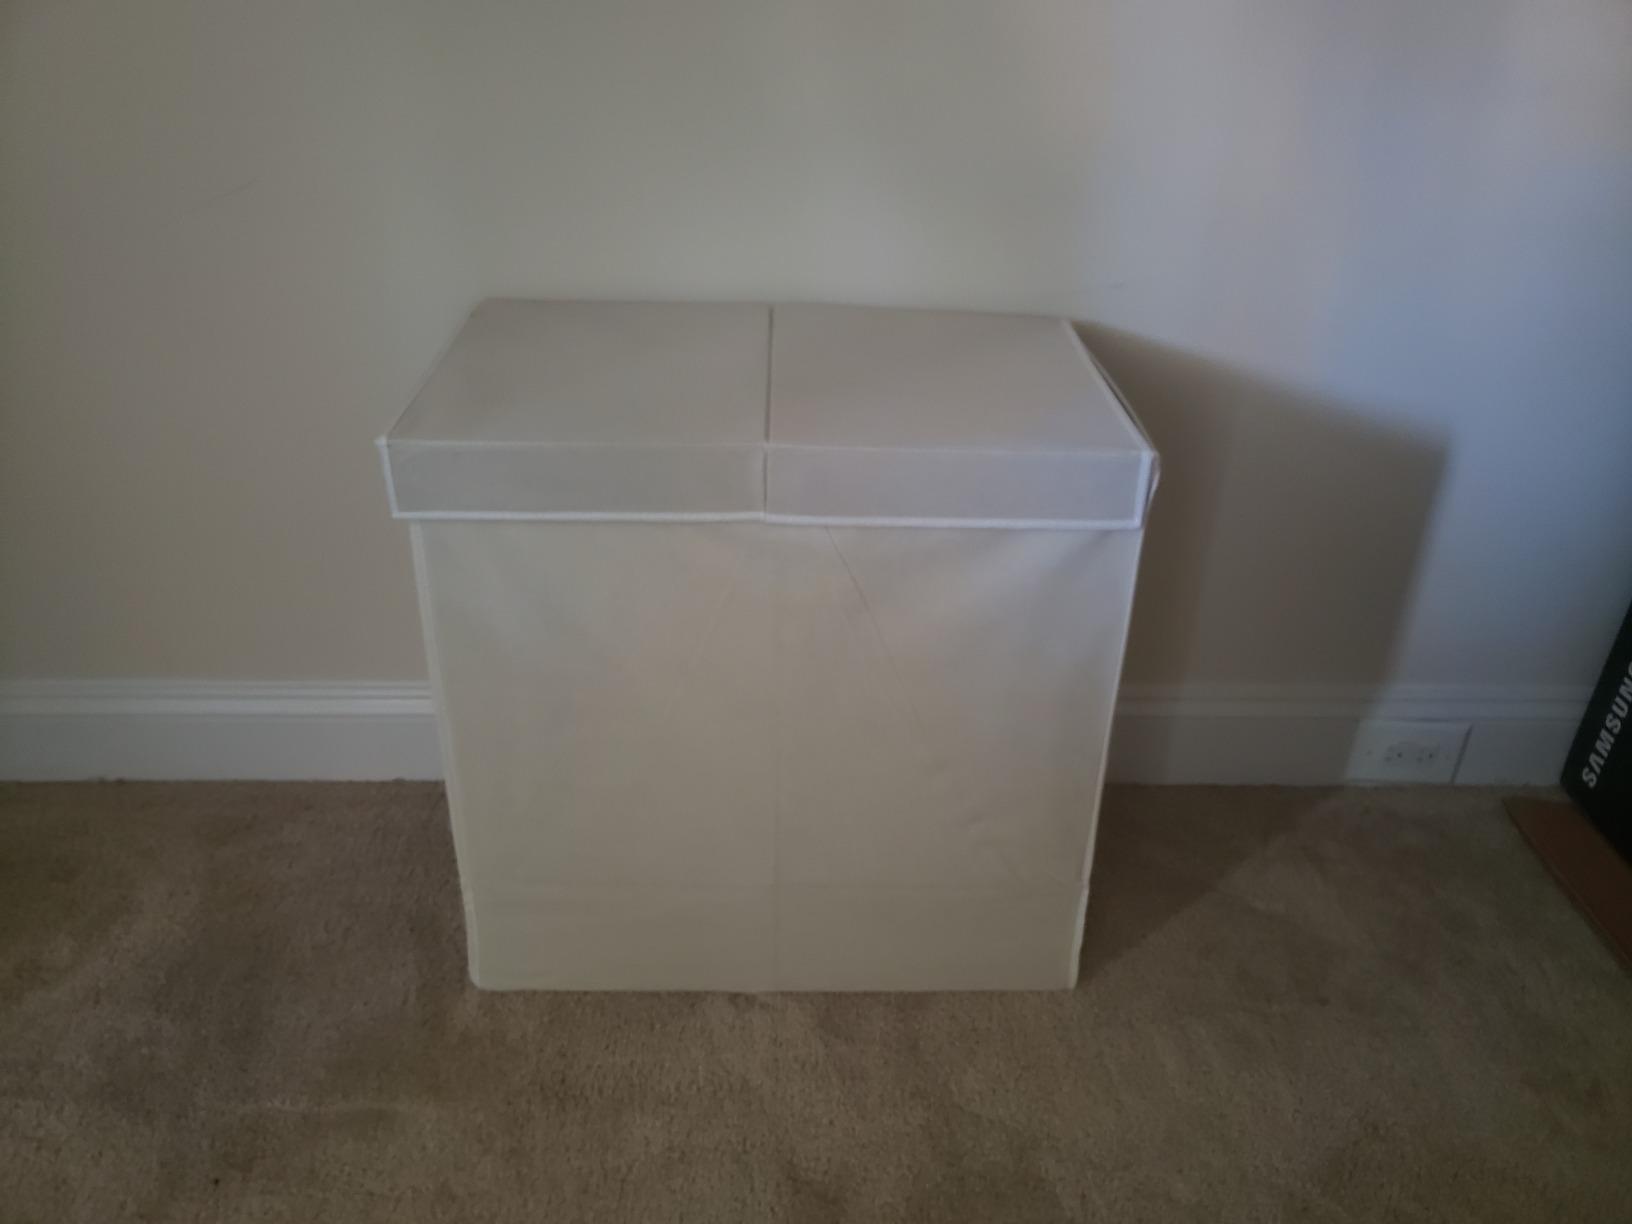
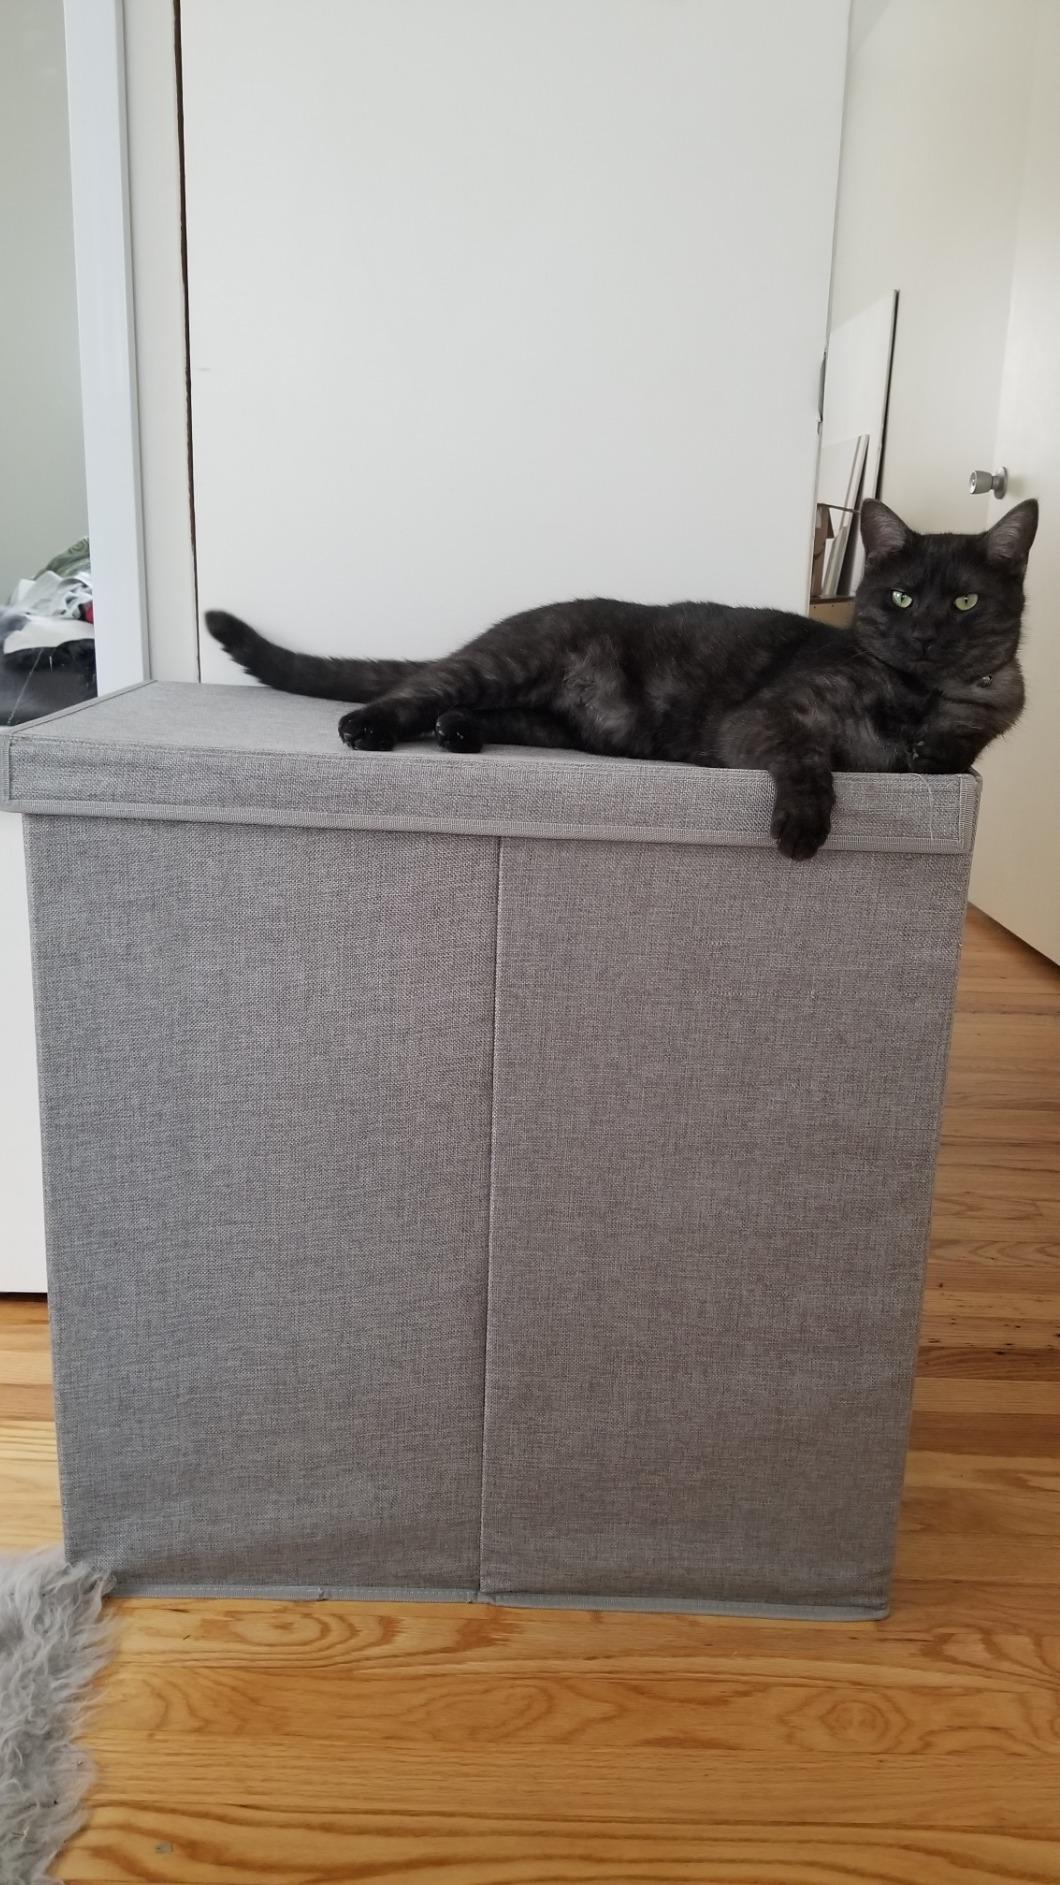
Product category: items_hamper
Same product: no